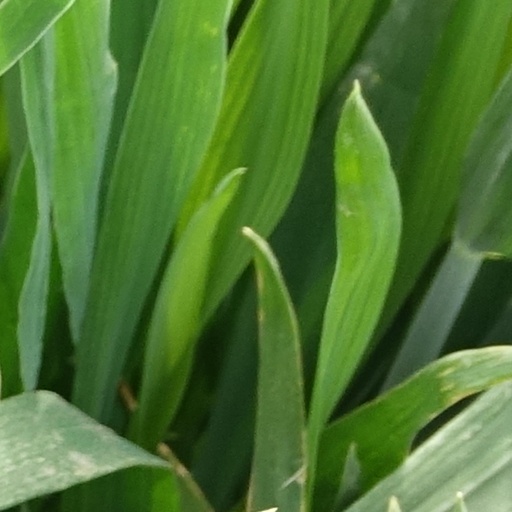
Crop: wheat